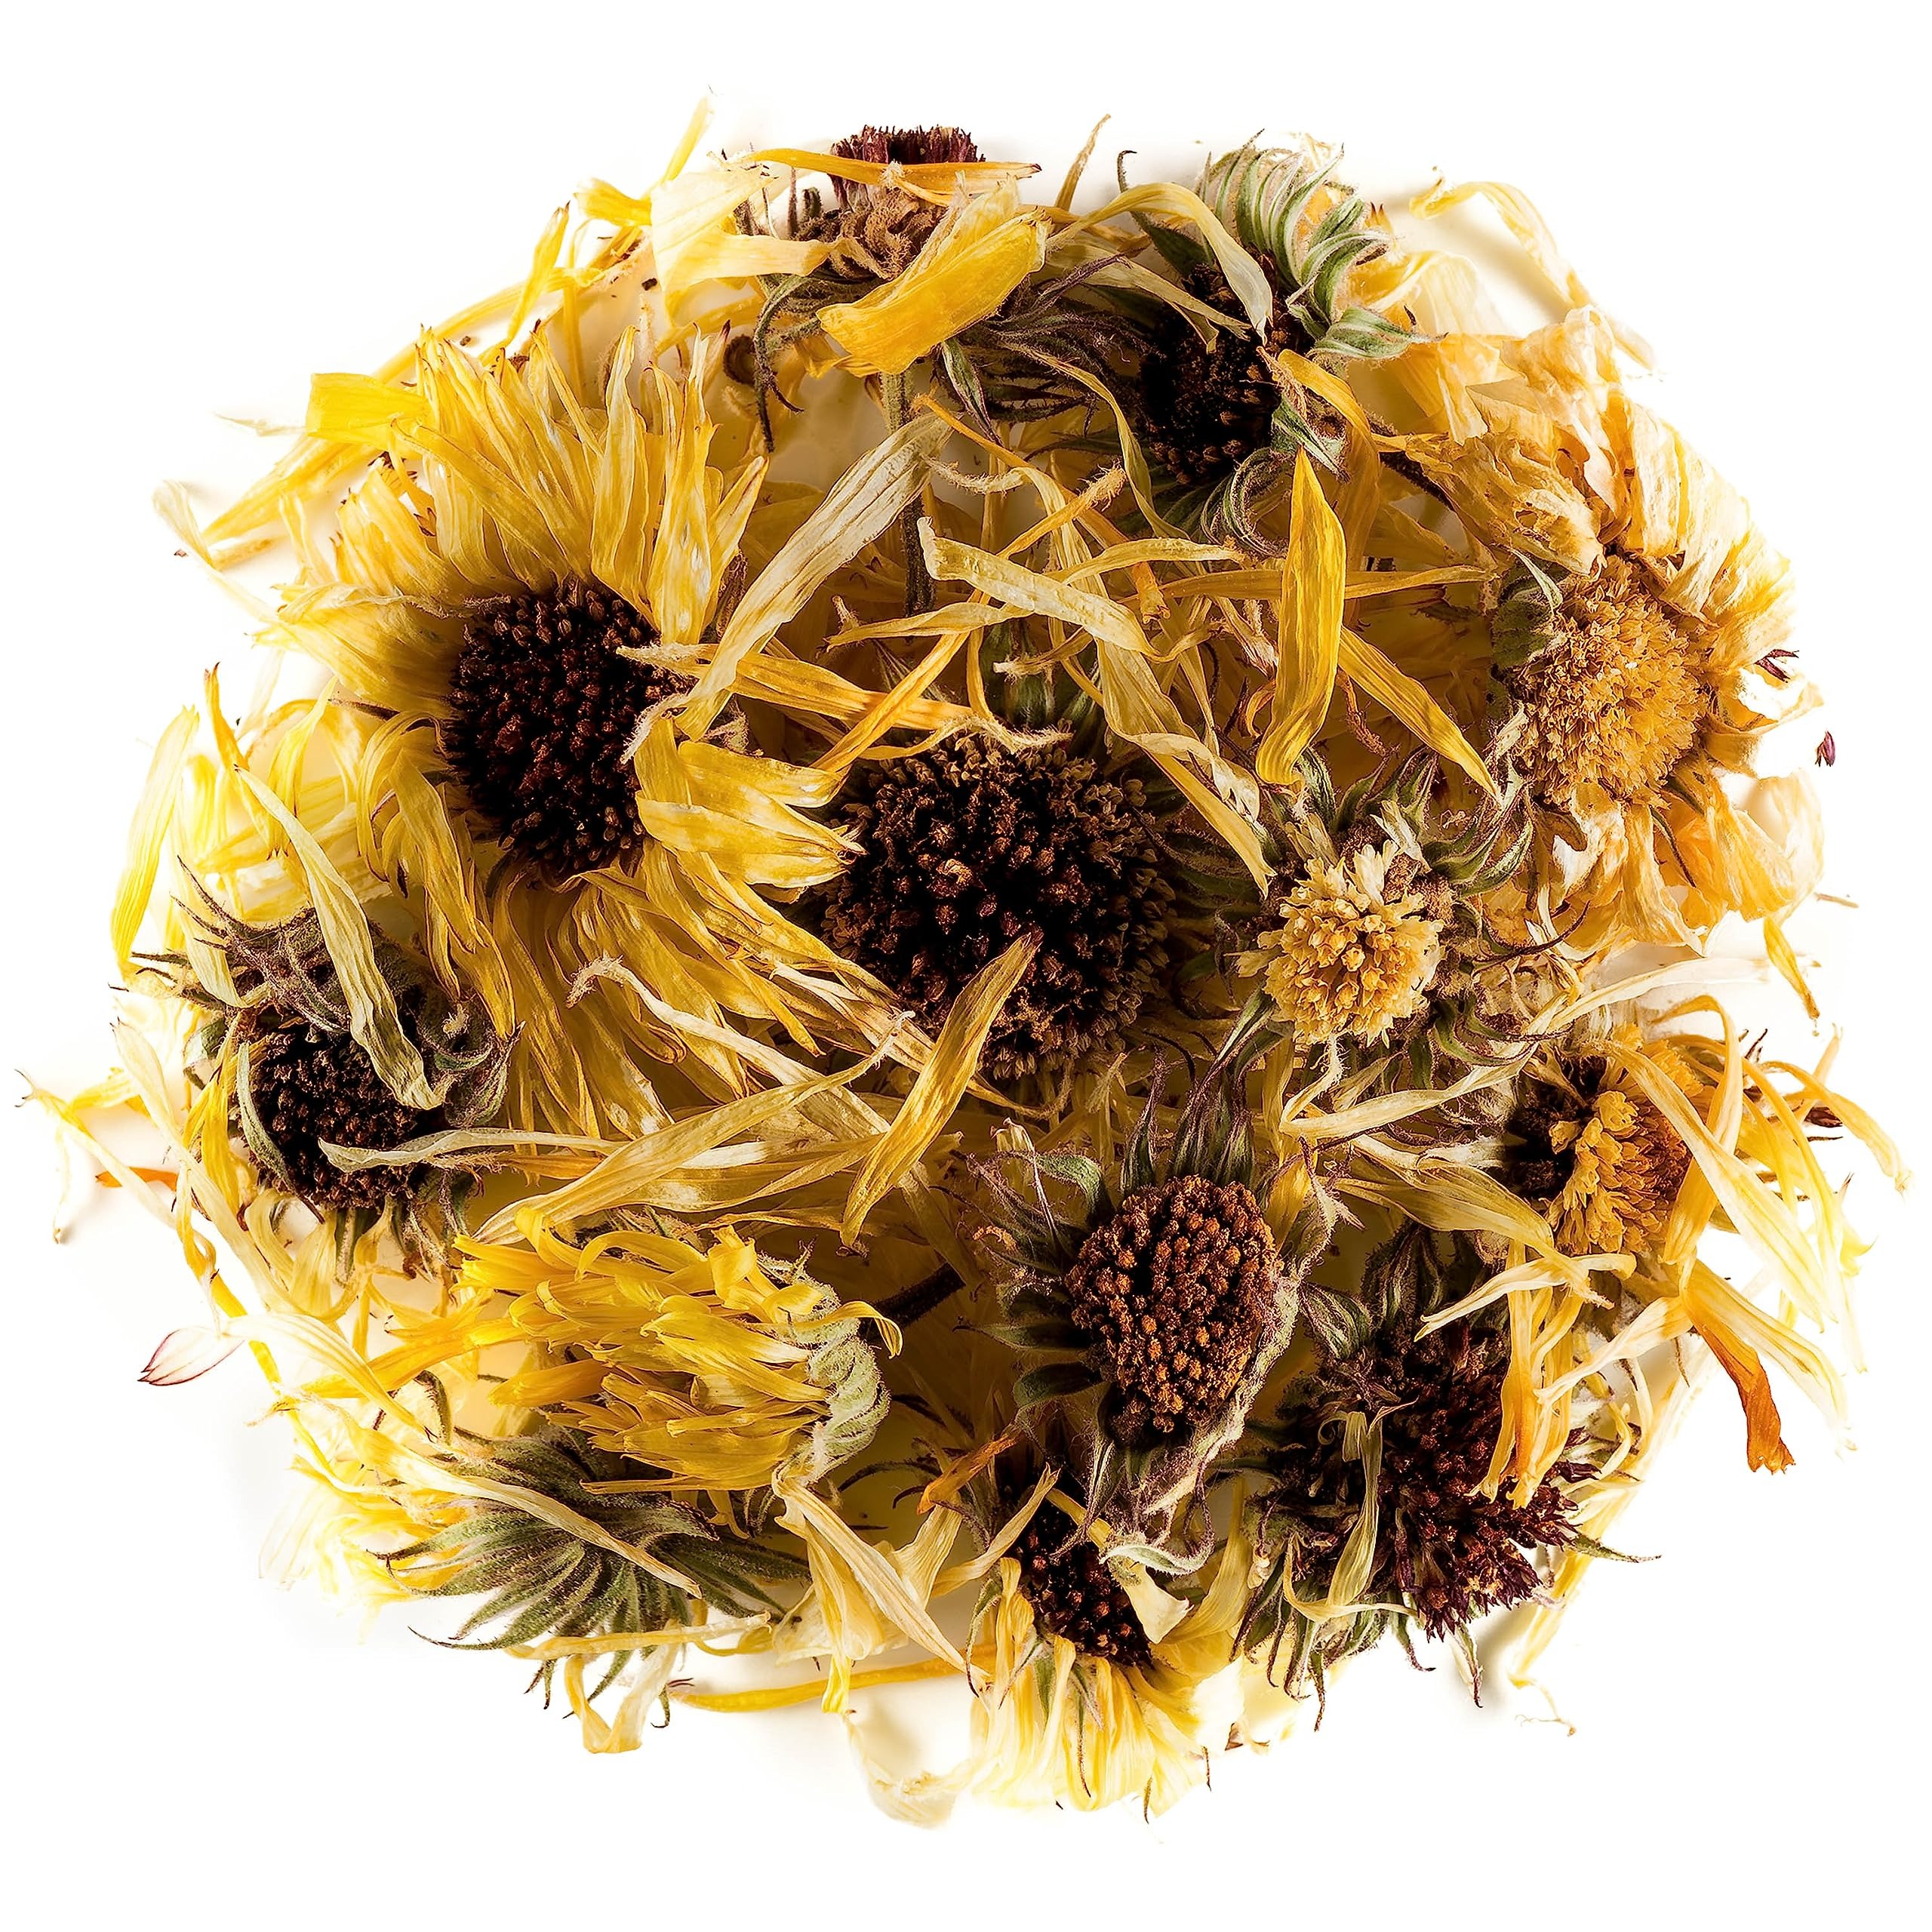
Item Name: Calendula Marigold Petal Flower - Whole Flowers Petals - 100g
Bullet Point 1: Marigold flowers have a delicate, earthy flavour with a memorable, sweet, resin-like aroma
Bullet Point 2: These calendula flowers make a great soothing herbal tea, or they can be added to food to add flavour and decoration.
Bullet Point 3: Marigold flowers are often used as a traditional medicine in creams, salves or compresses, thanks to its beneficial effect on the skin.
Bullet Point 4: Valley of Tea is delighted to offer high quality Calendula Flowers (also known as Calendula officinalis, Gold-bloom, Marigold, Marybud and Pot Marigold). These flowers are believed to offer stimulating and diaphoretic properties.
Bullet Point 5: These flowers have been carefully selected, packaged and transported to deliver the best possible quality and freshness
Product Description: Marigold flowers have a delicate, earthy flavour with a memorable, sweet, resin-like aroma These calendula flowers make a great soothing herbal tea, or they can be added to food to add flavour and decoration. Marigold flowers are often used as a traditional medicine in creams, salves or compresses, thanks to its beneficial effect on the skin. Valley of Tea is delighted to offer high quality Calendula Flowers (also known as Calendula officinalis, Gold-bloom, Marigold, Marybud and Pot Marigold). These flowers are believed to offer stimulating and diaphoretic properties. These flowers have been carefully selected, packaged and transported to deliver the best possible quality and freshness
Value: 3.53
Unit: Ounce

Price: 14.96